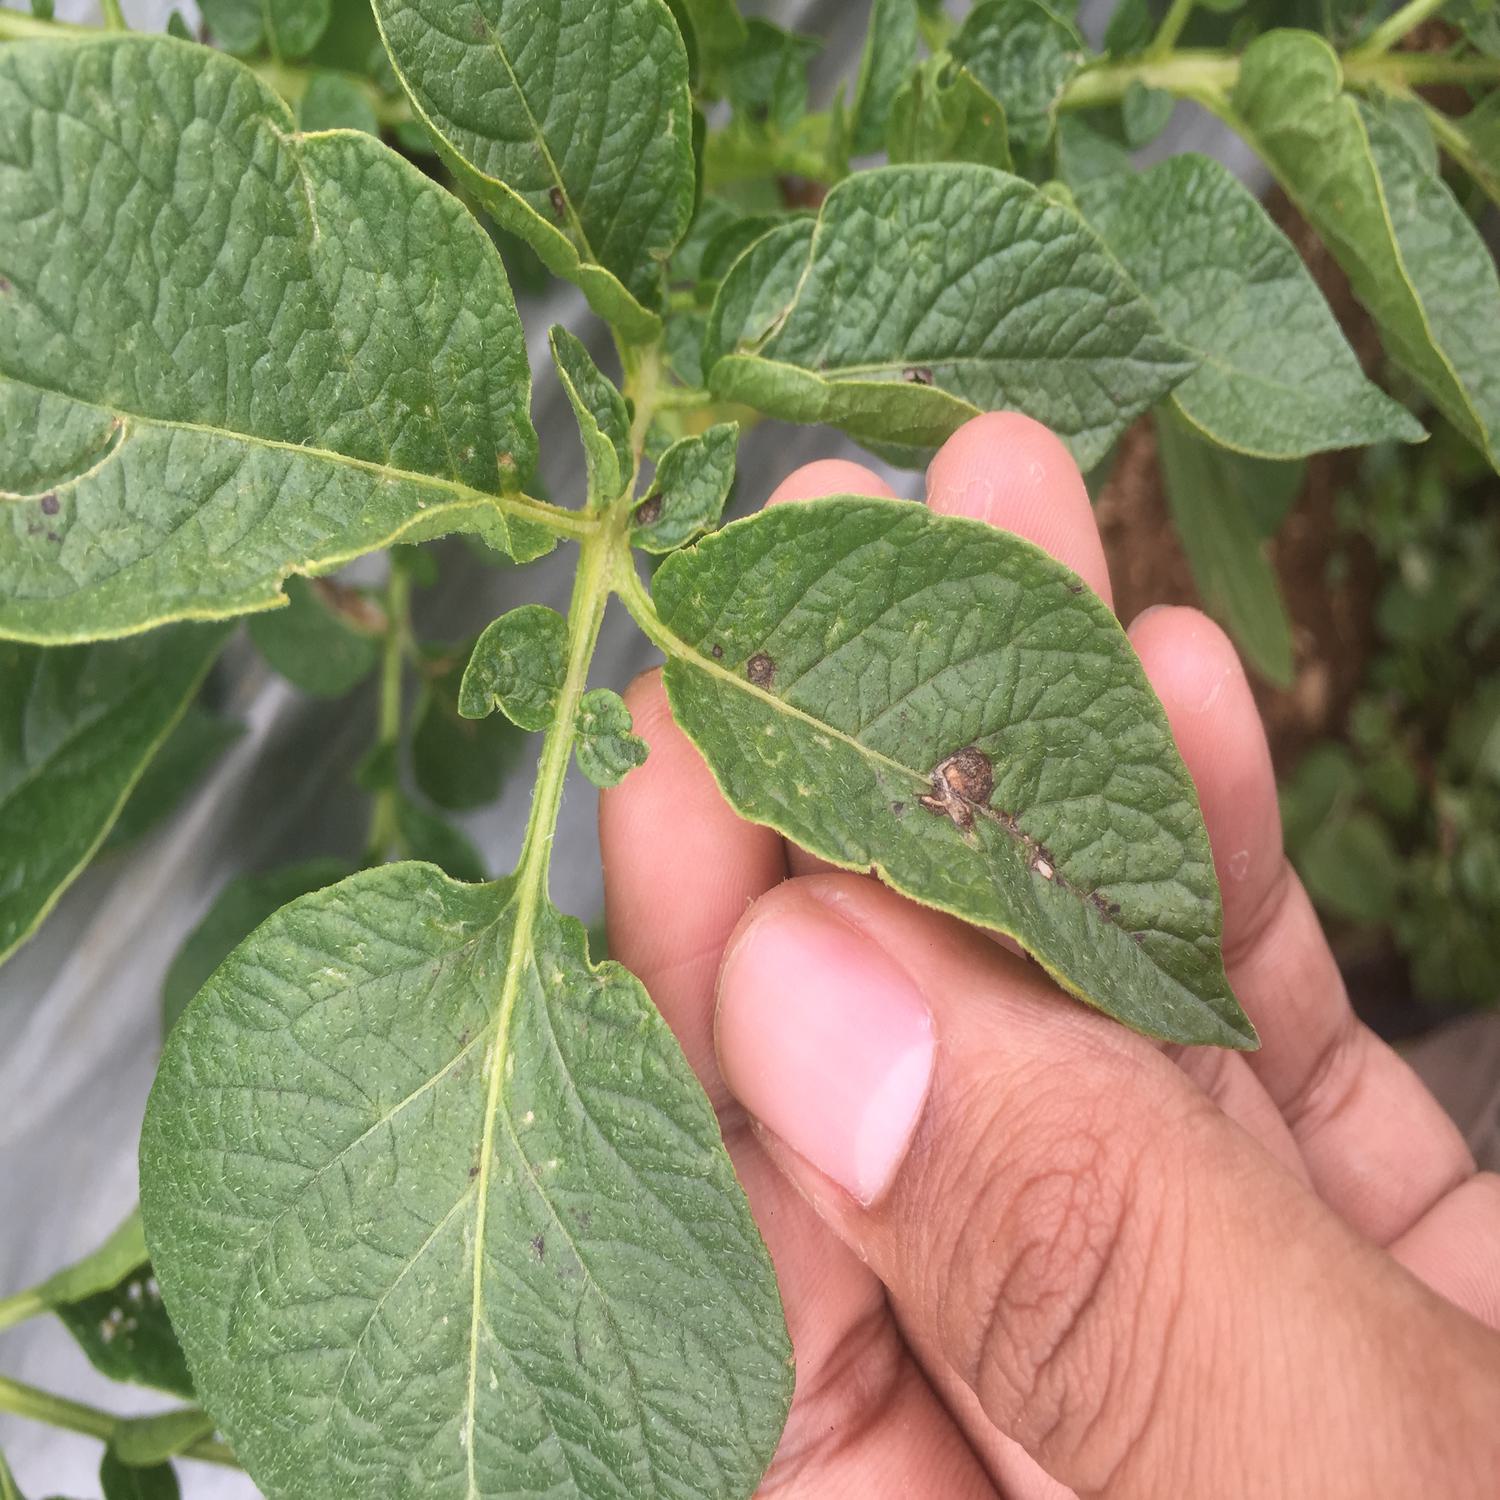
Label: Fungi